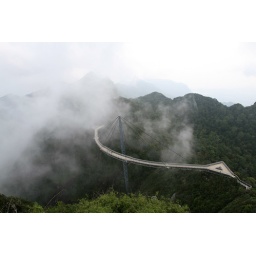
Inclined suspension bridge joining two peaks in the Mat Cincang mountain range. (Langkawi, Malaysia)